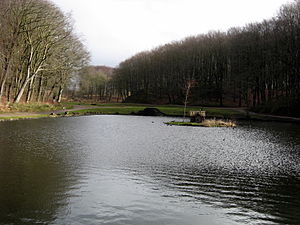
Hjørring / Kultur og seværdigheder / I byen / Naturområder og parker
Sct. Knuds Kilde
Sct. Knuds Kilde i Hjørring, 2009
Hjørring er den største by i Vendsyssel med 25.780 indbyggere, beliggende i Sankt Catharinæ- og Sankt Olai Sogne. Den er købstad og hovedby i Hjørring Kommune og ligger i Region Nordjylland.